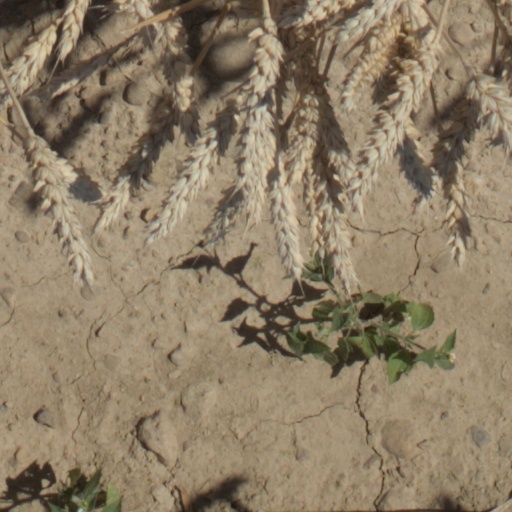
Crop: wheat